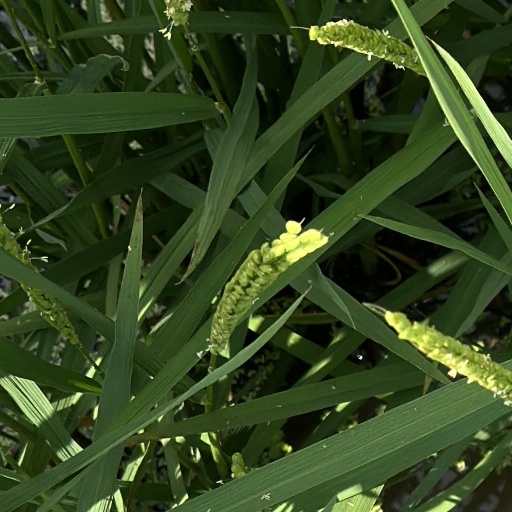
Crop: rice